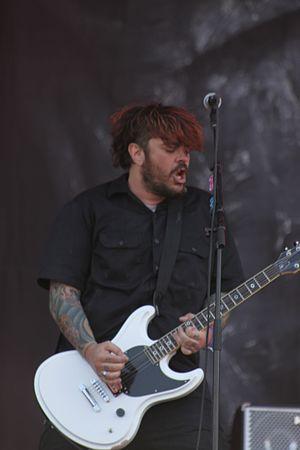
Hellfest 2014. Shaun Morgan, Seether. Fr-44-Clisson.